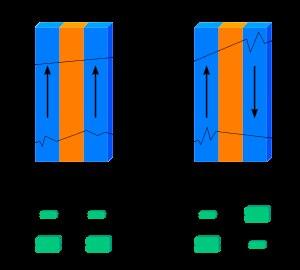
La magnétorésistance géante est un effet quantique observé dans les structures de films minces composées d'une alternance de couches ferromagnétiques et de couches non magnétiques communément appelées multicouches.